History of Winnipeg

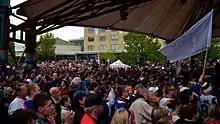
A crowd at The Forks on 31 May 2011, during the official announcement of the NHL's Atlanta Thrashers relocation to Winnipeg.

The end of World War II brought a new sense of optimism to Winnipeg. Pent-up demand brought a boom in housing development, but building activity came to a halt due to the 1950 Red River flood, the largest flood to hit Winnipeg since 1861; the flood held waters above the flood stage for 51 days. On May 8, 1950, eight dikes collapsed, four of the city's eleven bridges were destroyed, and nearly 100,000 people had to be evacuated, making it Canada's largest evacuation in history. Premier Douglas Campbell called for federal assistance, and Canadian Prime Minister Louis St. Laurent declared a state of emergency. Soldiers from the Princess Patricia's Canadian Light Infantry regiment staffed the relief effort for the duration of the flood. The federal government estimated damages at over $26 million, although the province insisted it was at least double that.